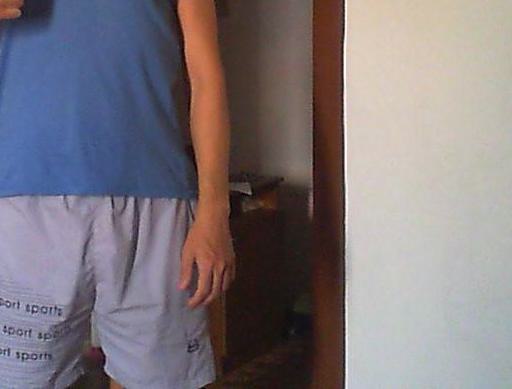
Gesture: no_gesture